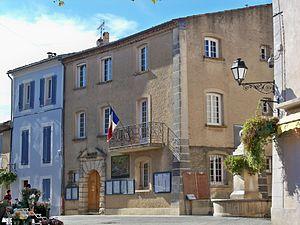
Mairie de Gréoux
Gréoux-les-Bains est une commune française située dans le département des Alpes-de-Haute-Provence, en région Provence-Alpes-Côte d'Azur.